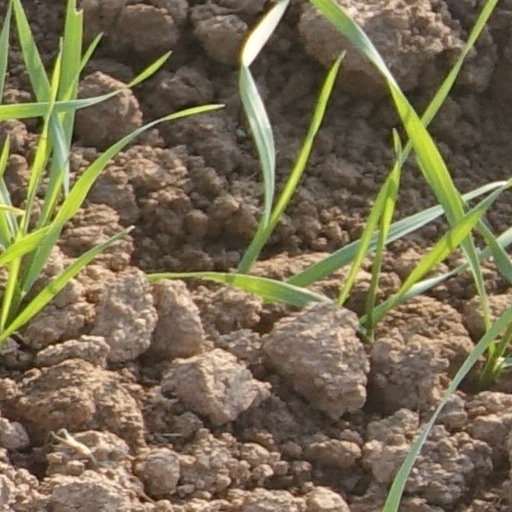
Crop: wheat